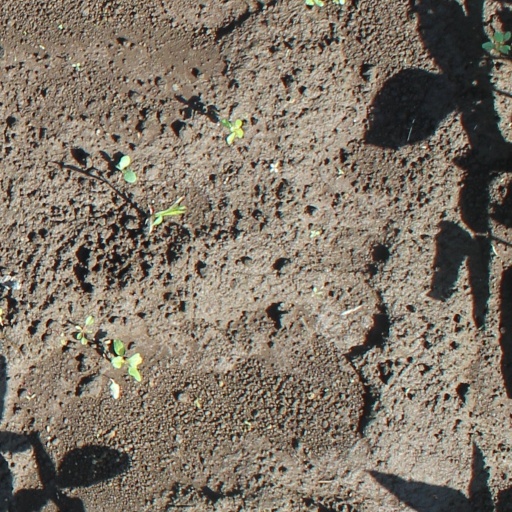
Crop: soybean